Manx Electric Railway

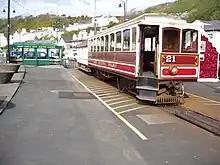
Winter Saloon No. 21, Derby Castle

Originally the service was provided by about 24 closed motor tramcars and the same number of open trailers: the earliest of these date from 1893 and almost all are pre-1910. Two of the three cars that opened the line in 1893 are still in use, and they are the oldest electric trams at work on their original line in the world. The design pre-dates any consensus on design, and they have distinctive boxy bodies. Most services are operated by a motor car towing a single trailer. The trailer is often removed in "inclement" weather. The later cars can haul two trailers. This has never been common practice (in recent years this has included in a few "special" services as part of the long-running series of events) although it was not uncommon for cars to haul a box-van for freight and, until 1975, a mail van. In September 1975 the line was closed between Laxey and Ramsey, but in 1977 the Ramsey section was reopened. From 1977 a limited winter service operated on weekdays, suspended in 1998 as an economy measure. The line operates a seasonal timetable with services from Douglas terminating at Laxey or Ramsey, with some short workings in connection with the Groudle Glen Railway in peak season, and limited evening operation as far as Laxey in peak season to tie in with evening services on the Snaefell Mountain Railway, which since 2009 has provided a weekly "Sunset Dinner" service including a meal at the summit. The possibility of a limited evening service to Ramsey has been considered in recent times, and trams are sometimes chartered during summer for enthusiasts' excursions.